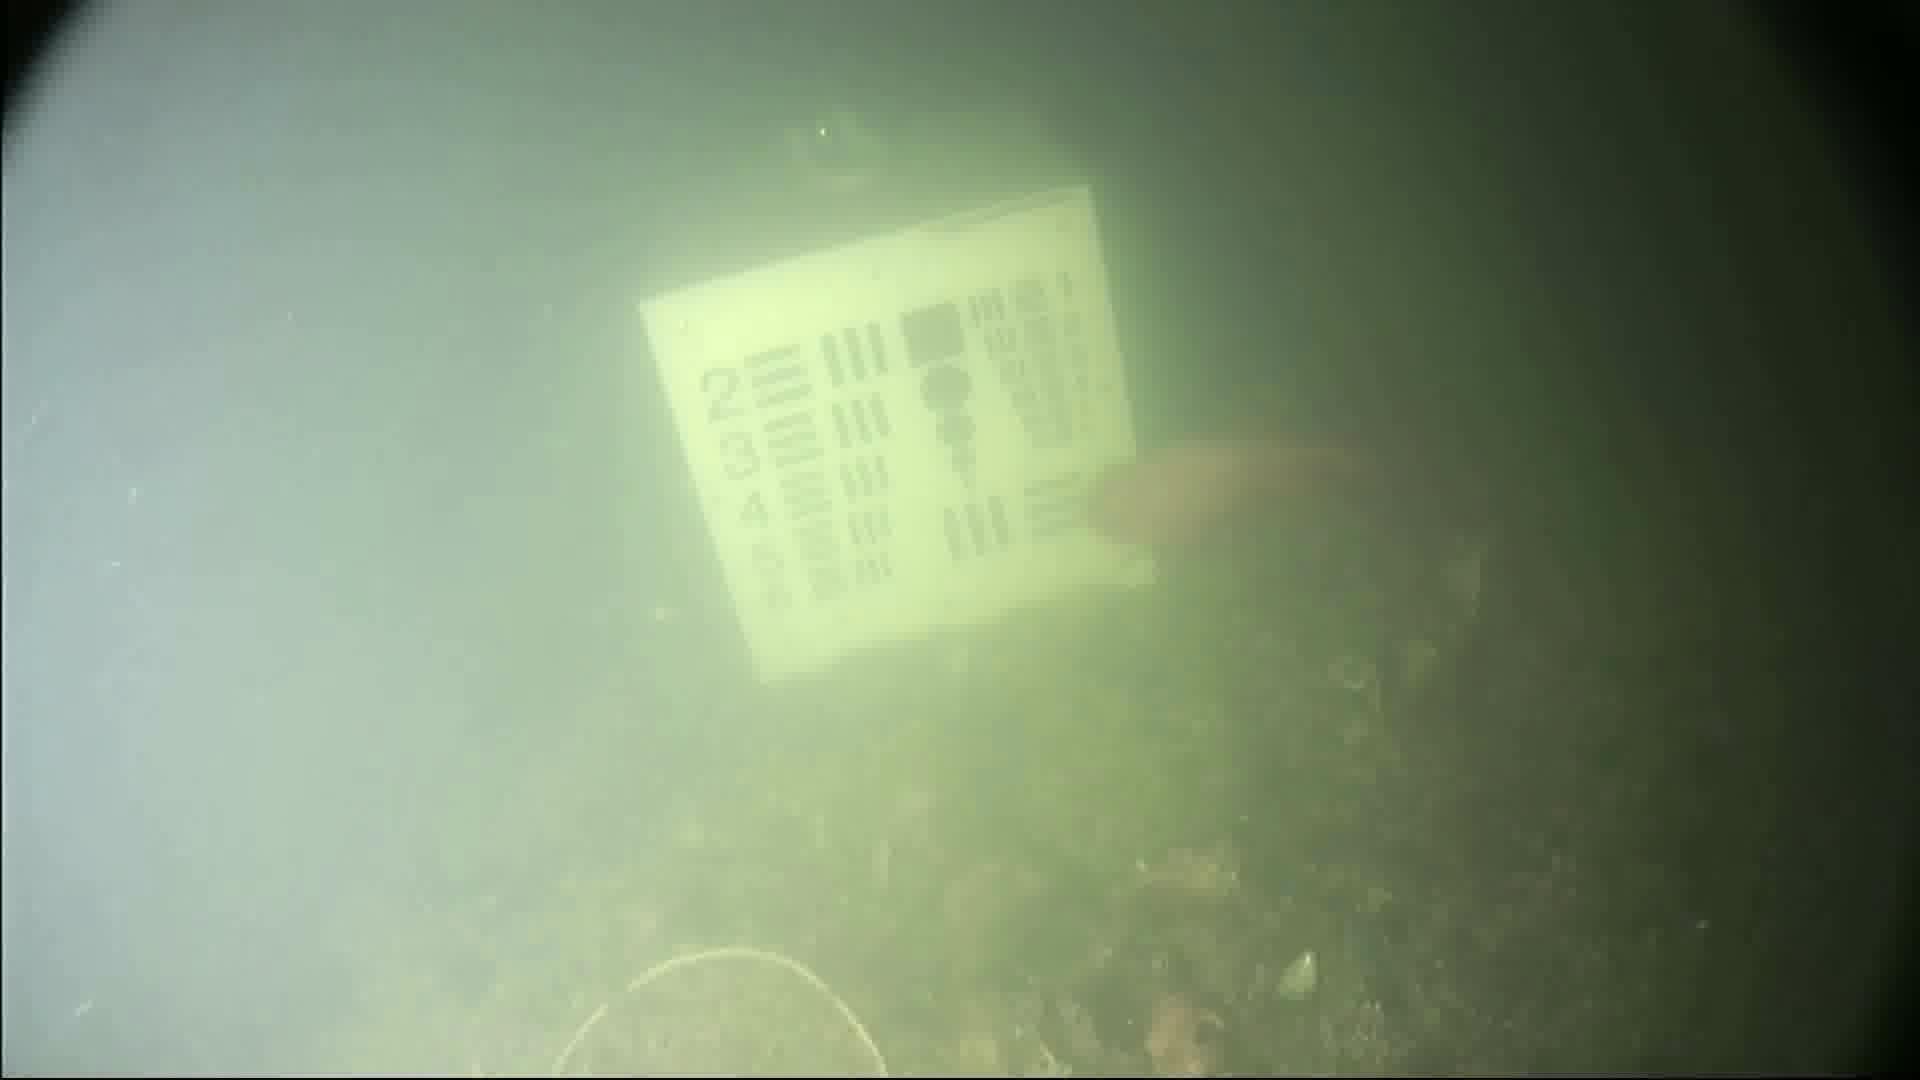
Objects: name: fish